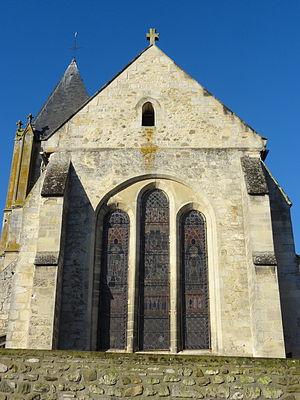
L'église Saint-Martin est une église catholique paroissiale située à Ermenonville, dans le département de l'Oise, en France. Ermenonville est érigée en paroisse par le chapitre Notre-Dame de Senlis en 1213. La construction de l'église avait commencé dès 1170 / 1180 par le clocher, mais s'était interrompue par la suite, et le voûtement du chœur n'est certainement pas achevé avant le second quart du XIIIᵉ siècle. Tout le chœur appartient à la première période gothique. Au XIVᵉ siècle, l'on commence à bâtir une nouvelle nef, mais il est probable que la guerre de Cent Ans ne permet pas de procéder à son voûtement. En 1528, les paroissiens décident un important programme de réparation de l'église, principalement du chœur et des toitures. Six ans plus tard, ils veulent doter l'église d'une nouvelle nef. Ce chantier dure de 1534 à 1540, ce qui n'est pas bien long, puisque les grandes arcades du XIVᵉ siècle sont maintenues. Les voûtes de la nef et les bas-côtés, presque entièrement reconstruites, affichent le style gothique flamboyant. Quelques fenêtres sont encore refaites un peu plus tard.